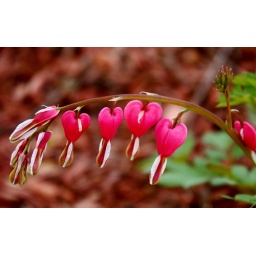
I took a little walk around the house and found some plants in bloom.